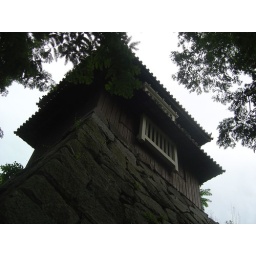
castle in the sky